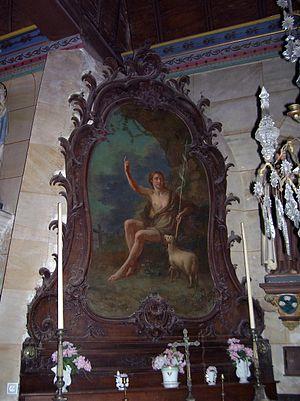
tableau d'autel